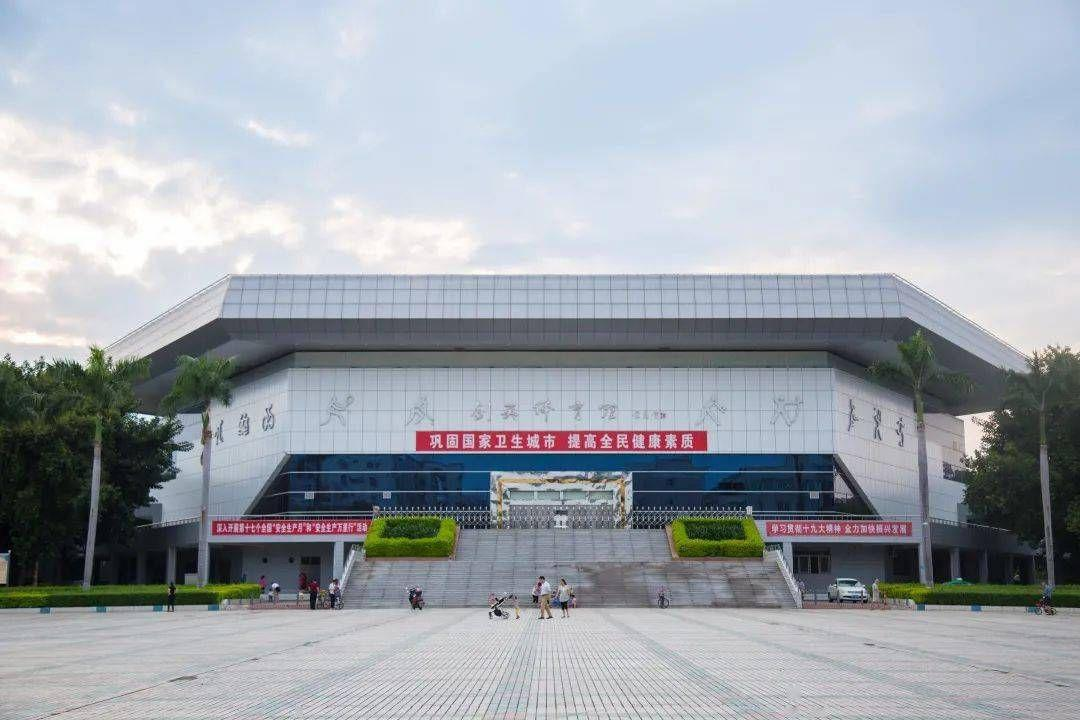
地标名称：剑英体育馆
所在城市：梅州市·梅江区